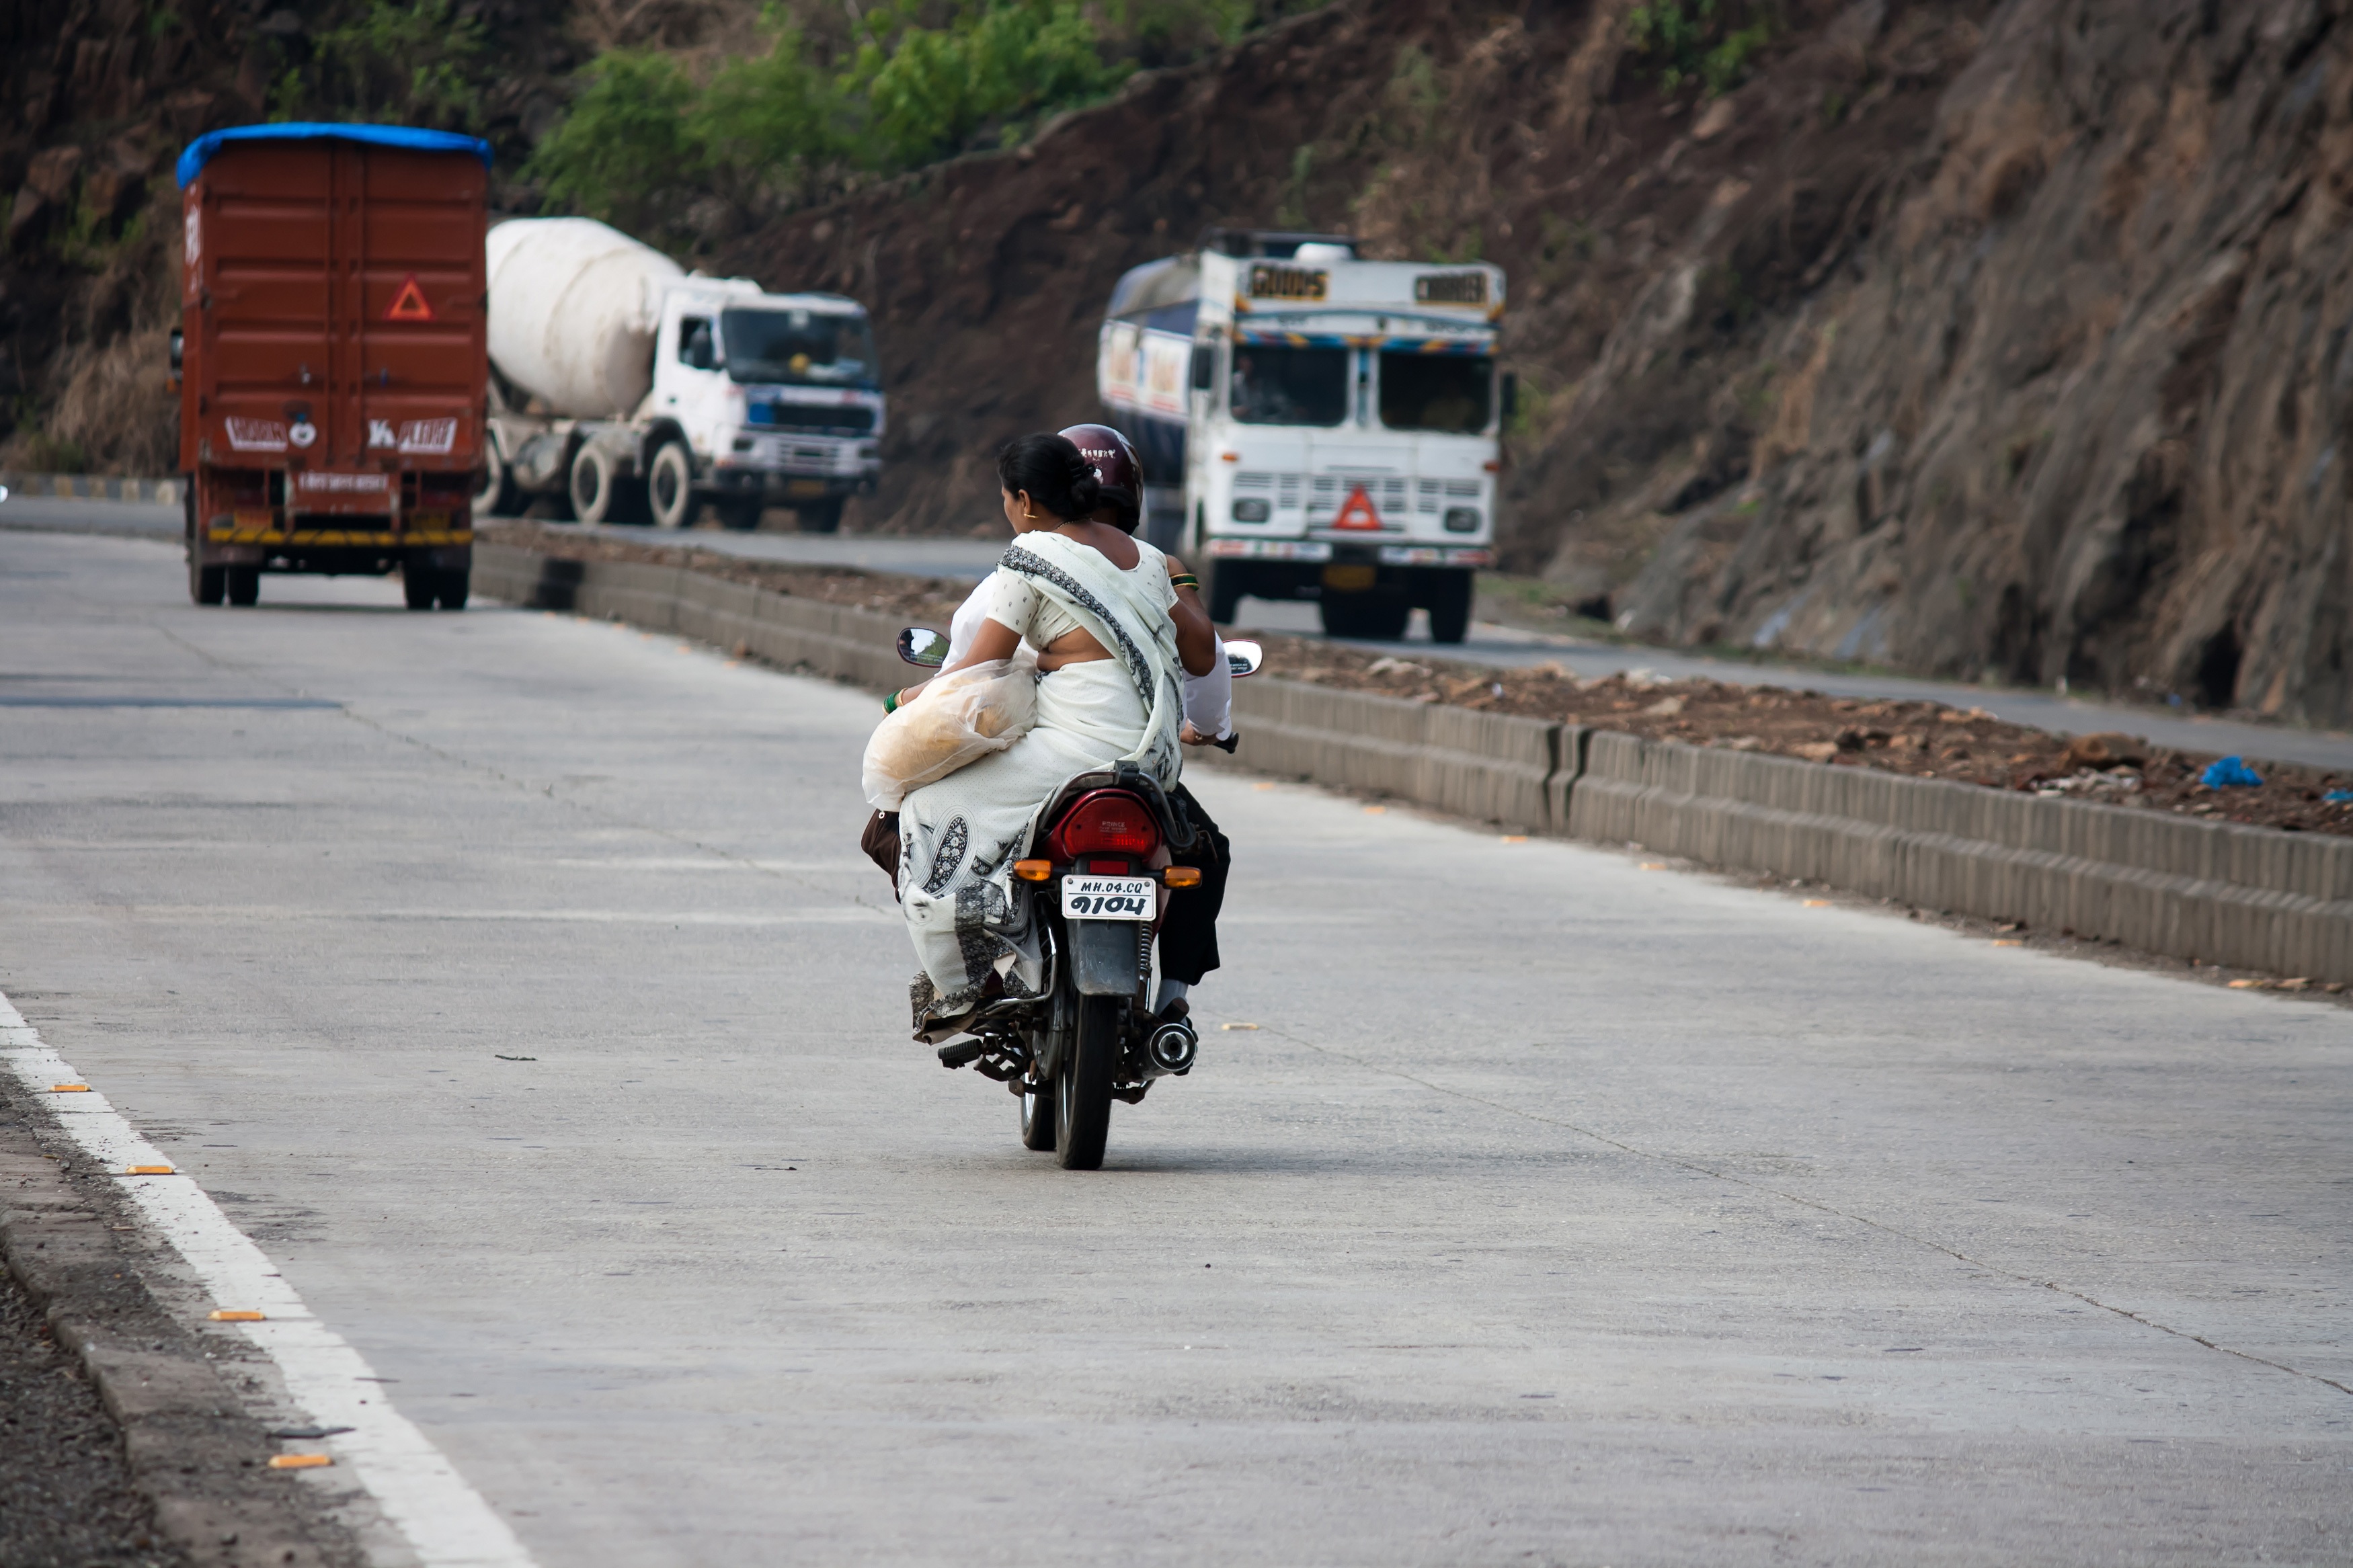
road, traffic, car, bicycle, bike, transportation, vehicle, motorcycle, race, india, motorcycling, automobile make